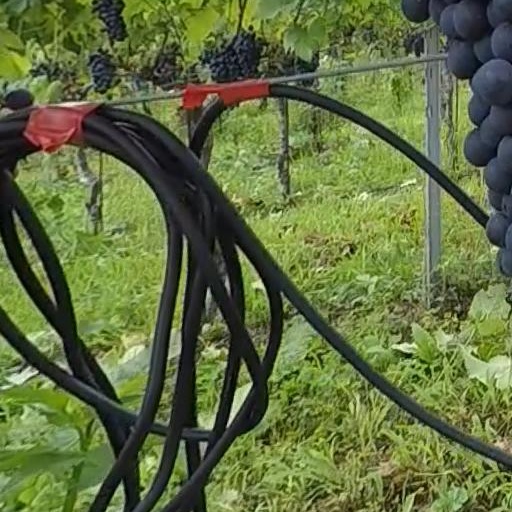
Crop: grape